Hindu pilgrimage sites in India

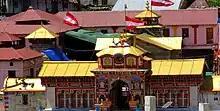
Badrinath Temple

Venkateswara Temple, Tirumala, also known as "Tirupati Balaji Temple" is a Hindu temple situated in the hills of Tirumala at Tirupati in Tirupati district of Andhra Pradesh, India. The temple is dedicated to Venkateswara, a form of Vishnu, who is believed to have appeared on the earth to save mankind from the trials and troubles of "Kali Yuga". Venkateswara is known by many other names: Balaji, Govinda, and Srinivasa. The temple is run by Tirumala Tirupati Devasthanams (TTD), which is under the Andhra Pradesh Government. The head of TTD is appointed by Andhra Pradesh Government. The temple is one of the Pancha Kshethram where Maha Lakshmi was born as "Bhargavi" - the daughter of Maharishi Bhrigu. The other four temples of the Pancha Kshethram are Sarangapani temple, Kumbakonam, Oppiliappan temple, Nachiyar Koil and Sundararaja Perumal Temple, Salem. Tirumala hills are part of Seshachalam Hills range. The hills are above sea level and comprise seven peaks, representing the seven heads of Adisesha. The temple lies on the seventh peak—Venkatadri, on the southern banks of Sri Swami Pushkarini, a holy water tank. Hence the temple is also referred to as "Temple of Seven Hills", and it is one of the top Hindu pilgrimage destinations in India. The temple is visited by 50,000 to 100,000 devotees per day and reaching 30 to 40 million visitors annually who come to pray to Lord Venkateshwara.